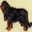
Label: dog